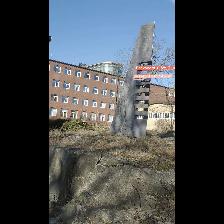
Label: NonHuman